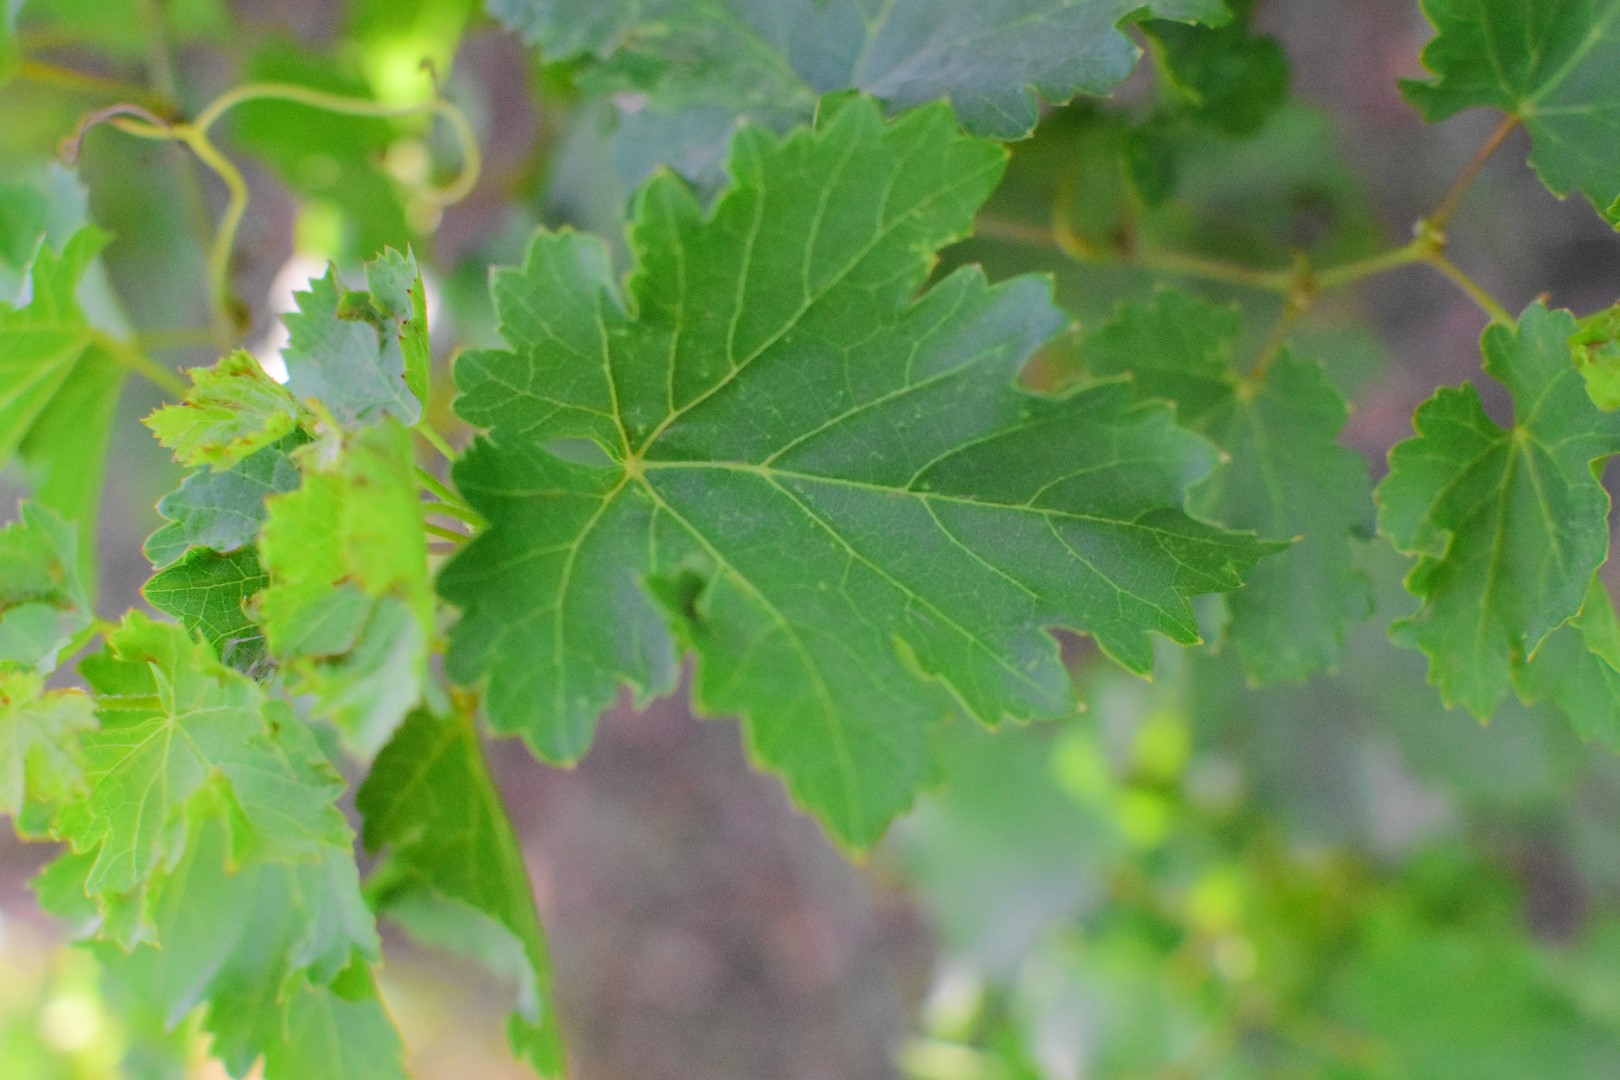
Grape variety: Deas Al-Annz